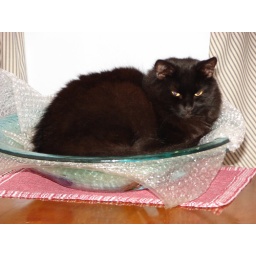
Calypso in a bird bath bowl